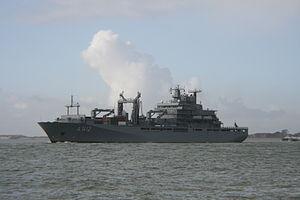
Le FGS Frankfurt Am Main (A 1412) est un navire de ravitaillement de la classe Berlin ; les navires de cette classe sont les plus gros de la Marine allemande. Considéré comme de navires de ravitaillement, ils sont destinés à soutenir les unités navales allemandes loin de leurs ports d'attache.